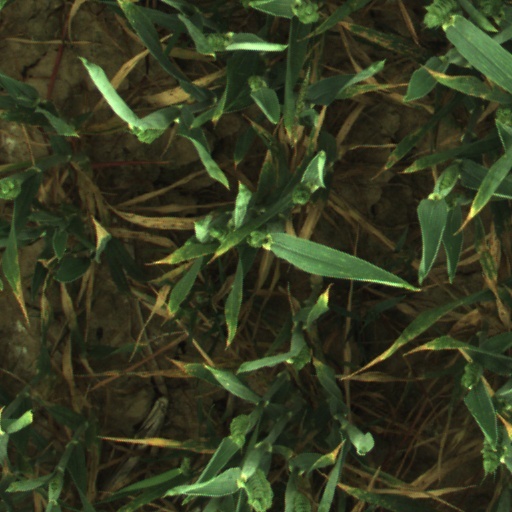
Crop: wheat